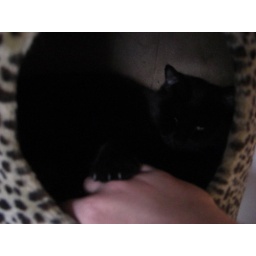
Long string Freya attacking and glaring at my hand in cat tree